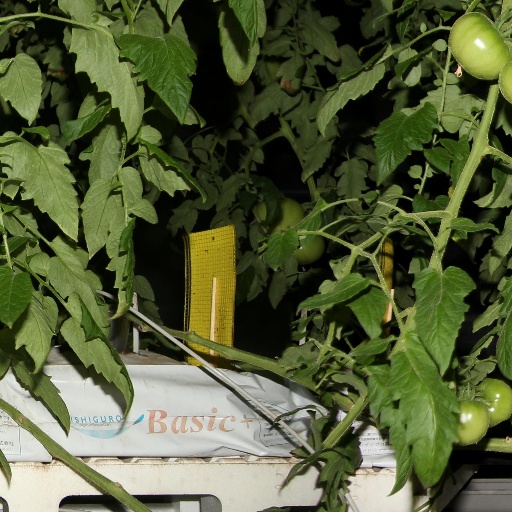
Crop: tomato